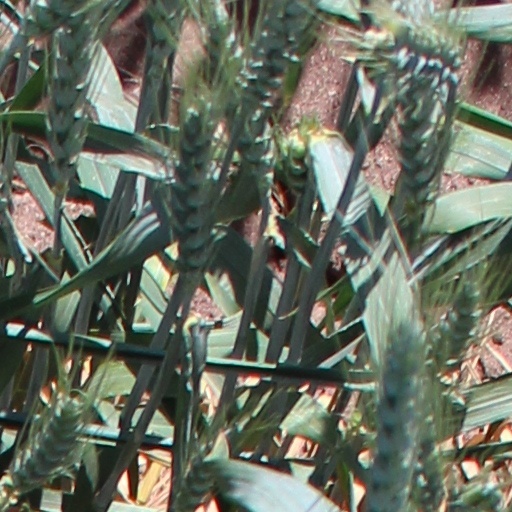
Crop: wheat